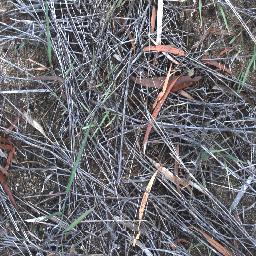
Label: negative